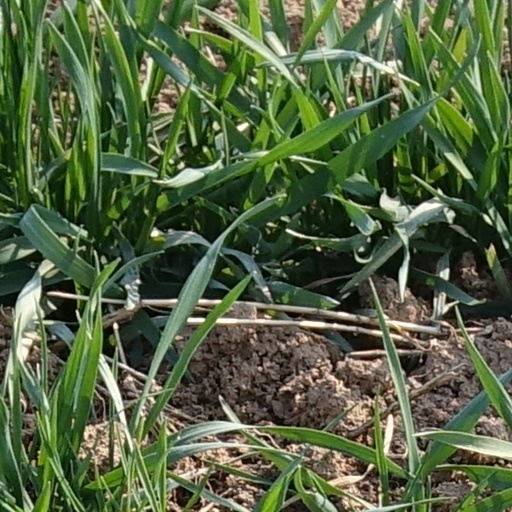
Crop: wheat